Bouclair

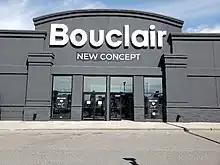
Bouclair new concept store, located in Brampton Ont.

Bouclair Inc. is a Canadian privately owned company and a lifestyle brand that offers home fashion and decor products including furniture, window coverings, bedding, lighting, home accents, wall decor and seasonal products through its own retail stores across Canada and online. The company is headquartered in Pointe-Claire, Quebec and operates 55 Bouclair stores across Quebec, Ontario, Western Canada, and Atlantic Canada.